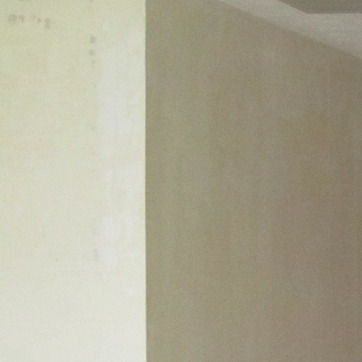
Material: painted